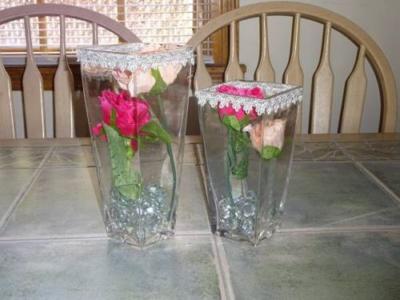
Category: table